Felipe Massa

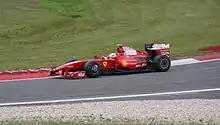
Massa at the 2009 German Grand Prix

Monaco was another step in terms of improvement for the car as Massa finished fourth in the race, with fastest race lap. After qualifying a disappointing 8th, Massa produced a mistake free drive to net his first podium position of the season with a 3rd place at the at the Nürburgring. After making a great start to 4th place, he used his fuel strategy while defending from other drivers and looking after his tyres to take the final podium place.